Roshen Kyiv Confectionery Factory

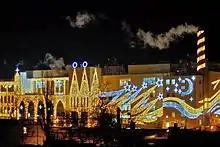
Kyiv Roshen Factory in the New Year 2012

The factory was founded in 1874 by Valentin Yefimov. In 1875, it had 24 yards and 200 workers were engaged in production. The production volume was about 200 tons per year. The factory produced chocolate, dragees, candies, caramel, marmalade, pastille, jam, gingerbread, tea biscuits, and other sweets.